Eva Bella

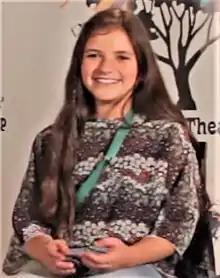
Bella at Young Actors Theatre Camp in 2014

Eva Bella is an American actress, known as the voice of young Elsa in the Disney film "Frozen".